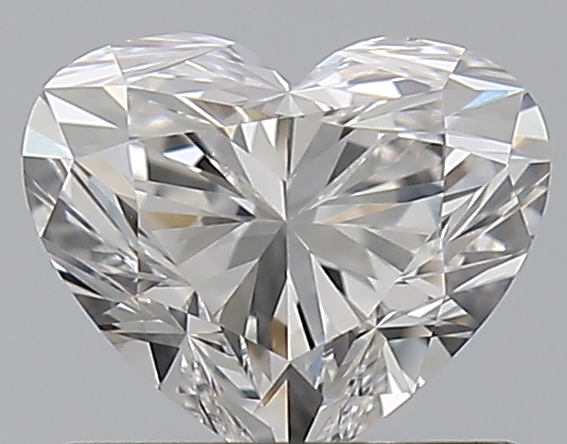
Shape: heart
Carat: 0.72
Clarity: VS1
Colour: F
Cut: EX
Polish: EX
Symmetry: VG
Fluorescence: F
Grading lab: GIA
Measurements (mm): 5.29 x 6.29 x 3.77